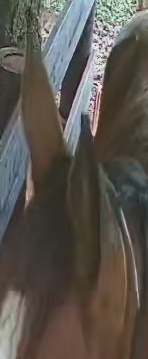
Face region: ears (position_of_ears)
Pain indicator: not_present